Jon Redwine

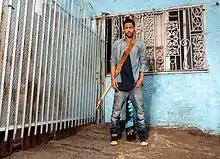
Redwine in 2013

Jon Redwine (born in Oak Cliff, Texas) is an American record producer. He is best known for his co-production on Tinashe's 2014 single "2 On", which peaked at number 24 on the "Billboard" Hot 100 and received platinum certification by the Recording Industry Association of America (RIAA). He has also been credited on songs and albums by other artists including Chris Brown, Bobby Brackins, G-Eazy, Zendaya, Waka Flocka Flame, Mario, Jeremih, Colette Carr, MKTO, and Jake Miller.